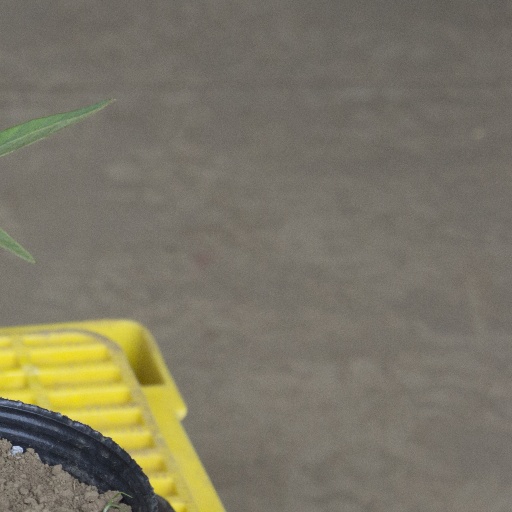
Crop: soybean